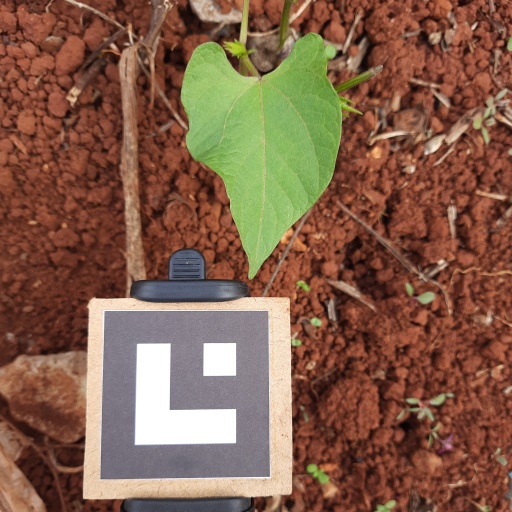
Observations: wavy surface, no eating holes, under cloudy sky